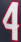
Number: 4